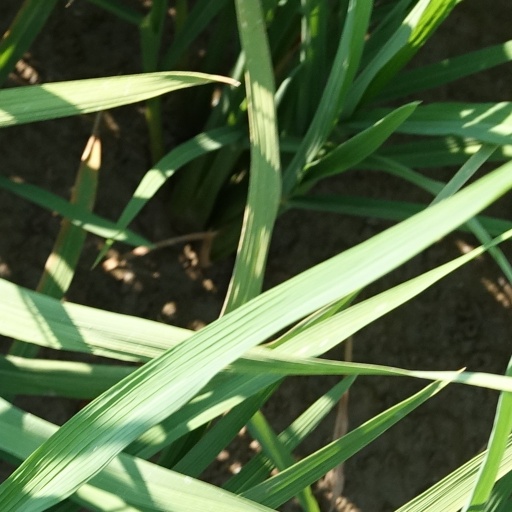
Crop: rice